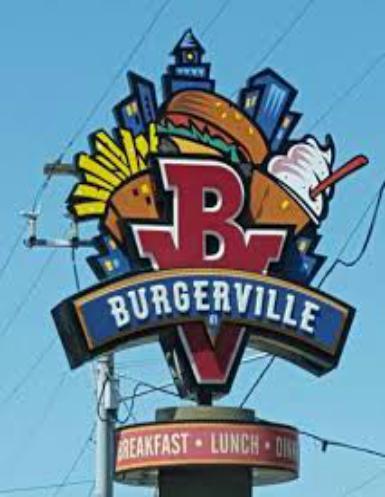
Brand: Burgerville
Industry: Food